Enga Ooru Kavakkaran

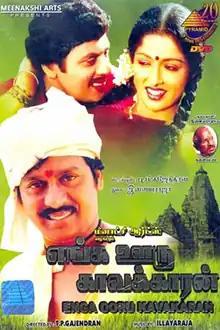
DVD cover

Enga Ooru Kavakkaran is a 1988 Indian Tamil language film, directed by T. P. Gajendran and produced by Kalyani Murugan. The film stars Ramarajan, Gautami, M. N. Nambiar and T. P. Gajendran. It was released on 27 August 1988, and became a success, with a 100-day theatrical run.